Ottonian Renaissance

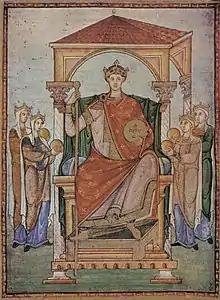
Emperor Otto II, "Registrum Gregorii", Trier, , 27 × 20 cm, Musée Condé, Chantilly

A small group of Ottonian monasteries received direct sponsorship from the Emperor and bishops and produced some magnificent medieval illuminated manuscripts, the premier art form of the time. Corvey produced some of the first manuscripts, followed by the scriptorium at Hildesheim after 1000. The most famous Ottonian scriptorium was at the island monastery of Reichenau on Lake Constance: hardly any other works have formed the image of Ottonian art as much as the miniatures which originated there. One of the greatest Reichenau works was the "Codex Egberti", containing narrative miniatures of the life of Christ, the earliest such cycle, in a fusion of styles including Carolingian traditions as well as traces of insular and Byzantine influences. Other well known manuscripts included the Reichenau Evangeliary, the Liuther Codex, the Pericopes of Henry II, the Bamberg Apocalypse and the Hitda Codex.